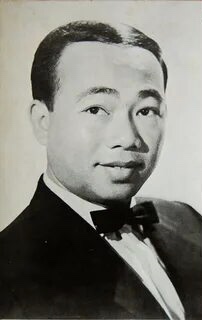
สิน ศรีสมุทร

| name = สิน ศรีสมุทร
| image = Sinn Sisamouth.jpg
| image_size = 220px
| background = solo_singer
| birth_date = 23 สิงหาคม พ.ศ. 2475
| birth_place = จังหวัดสตึงแตรง กัมพูชาในอารักขาของฝรั่งเศส
| death_date = ประมาณ
| death_place = กัมพูชาประชาธิปไตย
| instrument = แมนโดลิน, ปี่, ขลุ่ย
| genre = ร็อก, แจ๊ส, เพลงพื้นบ้าน, ไซเคเดลิกร็อก, การาจร็อก, รำวง
| occupation = นักร้อง, นักประพันธ์เพลง, หัวหน้าวง, ผู้อำนวยสร้างเพลง, ผู้อำนวยสร้างภาพยนตร์
| years_active = พ.ศ. 2500-2518
| associated_acts = รส สิริสุทธา, แปน รอน, เมา สาเรต
สิน ศรีสมุทร หรือ ซีน ซีซามุต (, "สุีน สุีสามุต"; 23 สิงหาคม พ.ศ. 2475 — 18 มิถุนายน พ.ศ. 2519) เป็นนักดนตรีชาวเขมรที่โด่งดังในช่วงยุคทศวรรษ 1950 จนถึง 1970 และได้รับการขนานนามว่าเป็น "ราชาเพลงเขมร" เขากับรส สิริสุทธา, แปน รอน, เมา สาเรต เป็นหนึ่งในผู้บุกเบิกดนตรีร็อกแบบกัมพูชาขึ้น โดยการผสานกันระหว่างดนตรีกัมพูชา|ดนตรีเขมรพื้นบ้าน ผสมผสานกับริทึมแอนด์บลูส์ และร็อกแอนด์โรล สินเสียชีวิตในช่วงการปกครองของกัมพูชาประชาธิปไตย|เขมรแดง
== ประวัติ ==
สิน ศรีสมุทรเกิดที่จังหวัดสตึงแตรง เป็นบุตรของซีน เลียง () บิดา กับเซ็บ บุนเล็ย () มารดา ซึ่งทั้งสองเป็นชาวลาวJohn Pirozzi and LinDa Saphan, liner notes, "Don't Think I've Forgotten", soundtrack, 2015.Jeff Cole, liner notes, "Cambodia Rock Spectacular!", 2011. หลักฐานส่วนใหญ่ให้ข้อมูลว่าเขาเกิดใน พ.ศ. 2478 บางแห่งก็ว่าเกิดใน พ.ศ. 2475 หรือ 2476 บิดาของเขารับราชการเป็นทหารในยุคอาณานิคม และดำรงตำแหน่งเป็นผู้คุมเรือนจำในจังหวัดพระตะบอง|พระตะบอง ต่อมาบิดาเสียชีวิต มารดาก็สมรสใหม่
เขาเรียนรู้ดนตรีเครื่องสายเมื่ออายุได้ 6-7 ขวบ และแสดงทักษะการร้องได้ดีเป็นที่ประจักษ์ ด้วยเหตุนี้เขาจึงปรากฏตัวในการแสดงดนตรีของโรงเรียนอยู่เสมอ ครั้นจบการศึกษาระดับประถมศึกษาเมื่ออายุได้ 16 ปี สินจึงย้ายไปเรียนแพทย์ที่พนมเปญเพื่อตบตาพ่อแม่ เพราะแท้จริงแล้วเขาต้องการสานฝันการเป็นนักดนตรี ช่วงเวลานี้เขาเริ่มแต่งเพลงของตัวเอง สินสำเร็จการศึกษาจากโรงเรียนแพทย์เมื่อ พ.ศ. 2496 ซึ่งตรงกับช่วงเวลาที่กัมพูชาเป็นเอกราชจากฝรั่งเศส เบื้องต้นสินเข้าทำงานเป็นบุรุษพยาบาลในโรงพยาบาลพนมเปญ แต่ไม่นานจากนั้นเขาถูกจ้างให้เป็นนักร้องประจำสถานีวิทยุแห่งชาติกัมพูชา และช่วงเวลานี้เขาสมรสกับลูกพี่ลูกน้องของตัวเองชื่อ แก้ว ทองอยู่ (Keo Thorng Gnu) อันเป็นการสมรสแบบคลุมถุงชน ทั้งสองมีบุตรด้วยกันสี่คน
ระหว่างที่เขาทำงานอยู่ในสถานีวิทยุแห่งชาติกัมพูชา สมเด็จพระมหากษัตริยานีสีสุวัตถิ์มุนีวงศ์ กุสุมะนารีรัตน์สิรีวัฒนา|พระนางสีสุวัตถิ์ กุสุมะ พระราชชนนีของพระบาทสมเด็จพระนโรดม สีหนุ ทรงรับสินไว้ในพระอุปถัมภ์ และเชิญสินเข้าร่วมวงเพลงพระราชทรัพย์ ซึ่งเป็นวงดนตรีในพระราชสำนักส่วนพระองค์สำหรับจัดแสดงในงานเลี้ยงรับรองประมุขแห่งรัฐและงานอื่น ๆ ของรัฐบาล นอกจากนี้เพลงที่เขาแต่งและร้องเองได้รับความนิยมยิ่ง กลางคริสต์ทศวรรษที่ 1950 เพลง "วียูลงซเนฮา" () ที่แต่งโดยสิน ศรีสมุทร เรียบเรียงโดยฮัส ซาลัน (Hass Salan) นักไวโอลิน ทำให้สินกลายเป็นดาวจรัสแสงดวงหนึ่งของวงการเพลงกัมพูชา
== อ้างอิง ==
หมวดหมู่:ชาวกัมพูชาเชื้อสายลาว
หมวดหมู่:บุคคลที่ถูกเขมรแดงสังหาร
หมวดหมู่:นักร้องชาวกัมพูชา
หมวดหมู่:บุคคลจากจังหวัดสตึงแตรง